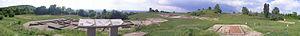
Panorama du site de Larina.
Hières-sur-Amby est une commune française située dans le département de l'Isère en région Auvergne-Rhône-Alpes.
Annoisin-Chatelans est une commune française située dans le département de l'Isère et la région Auvergne-Rhône-Alpes.
Le site de Larina ou éperon barré de Hières-sur-Amby est un site archéologique situé à Hières-sur-Amby, dans le département de l'Isère en région Rhône-Alpes.